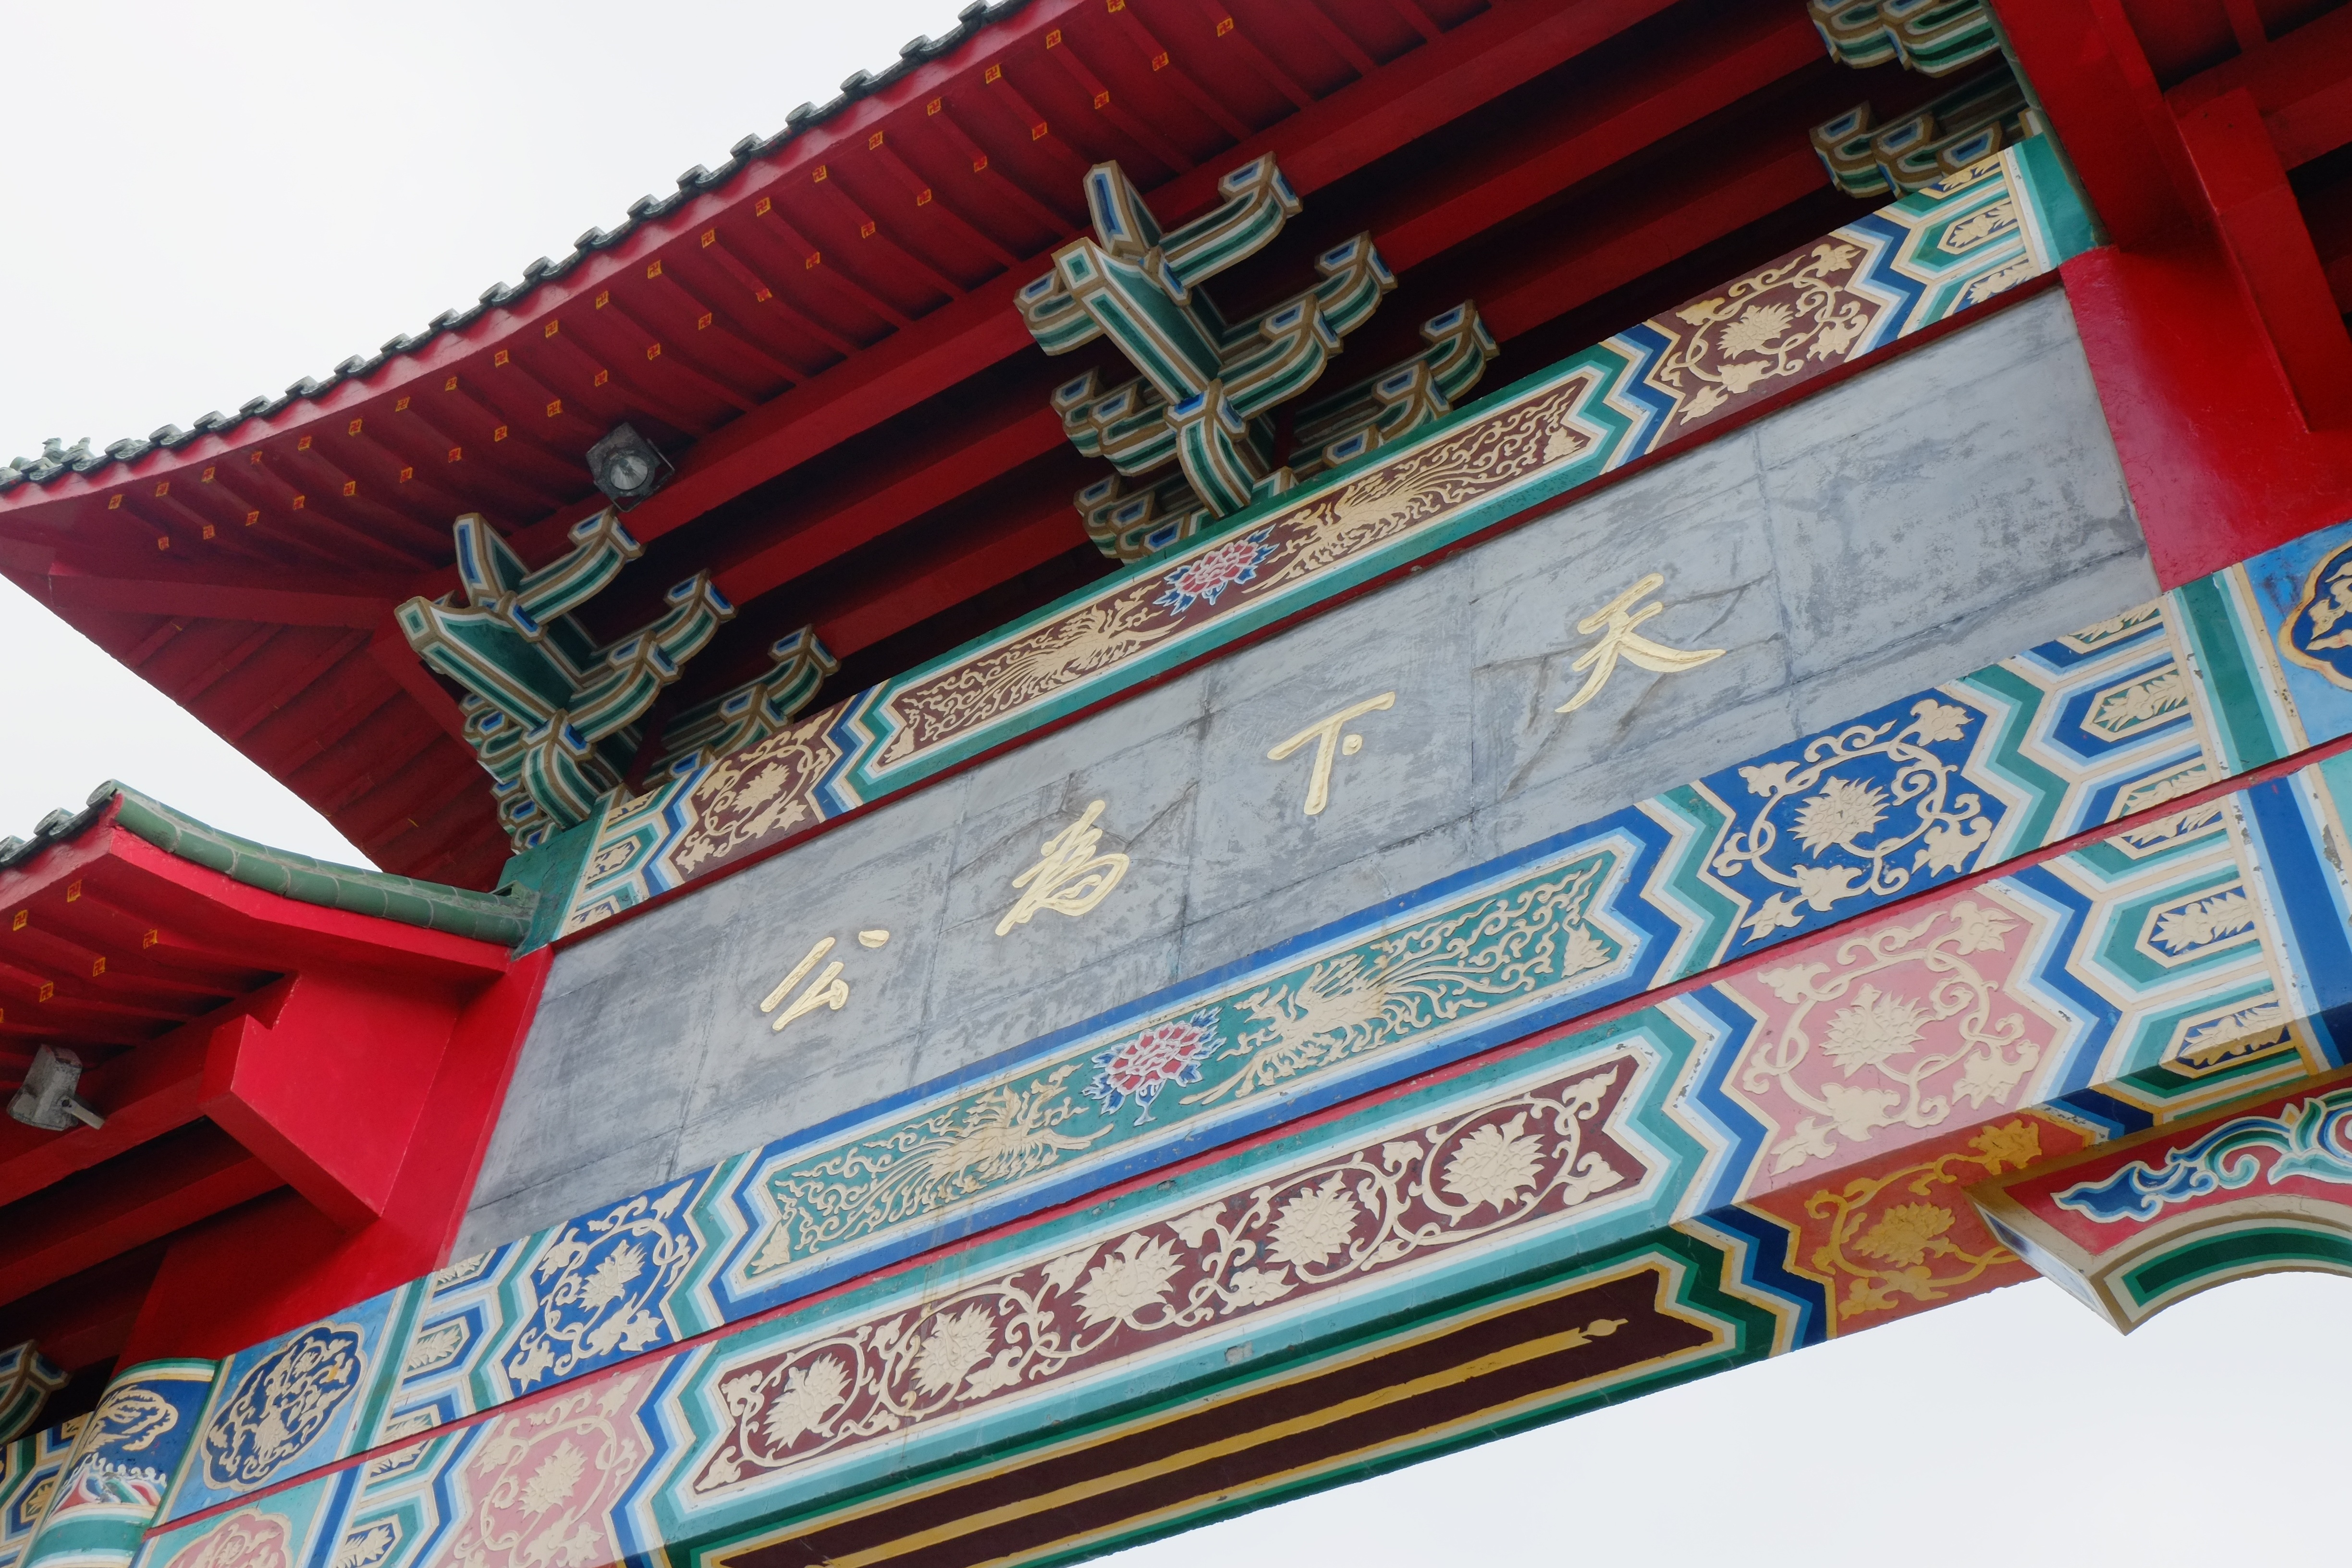
things, money, cash, taiwan, go sightseeing